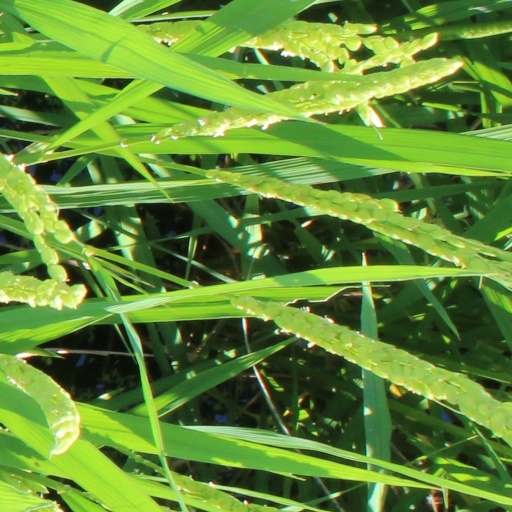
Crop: rice